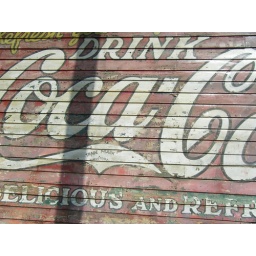
wall in freehold, right off of south street where the boss was born......this is an old wall sign painted right on the wall